Ford Model T

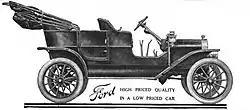
1908 Ford Model T advertisement

The Model T was designed by Childe Harold Wills, and Hungarian immigrants Joseph A. Galamb (main engineer) and Eugene Farkas. Henry Love, C. J. Smith, Gus Degner and Peter E. Martin were also part of the team, as were Galamb's fellow Hungarian immigrants Gyula Hartenberger and Károly Balogh. Henry Ford supervised the designers himself. Production of the Model T began in the third quarter of 1908. Collectors today sometimes classify Model Ts by build years and refer to these as "model years", thus labeling the first Model Ts as 1909 models. This is a retroactive classification scheme; the concept of model years as understood today did not exist at the time. Even though design revisions occurred during the car's two decades of production, the company gave no particular name to any of the revised designs; all of them were called simply "Model T".